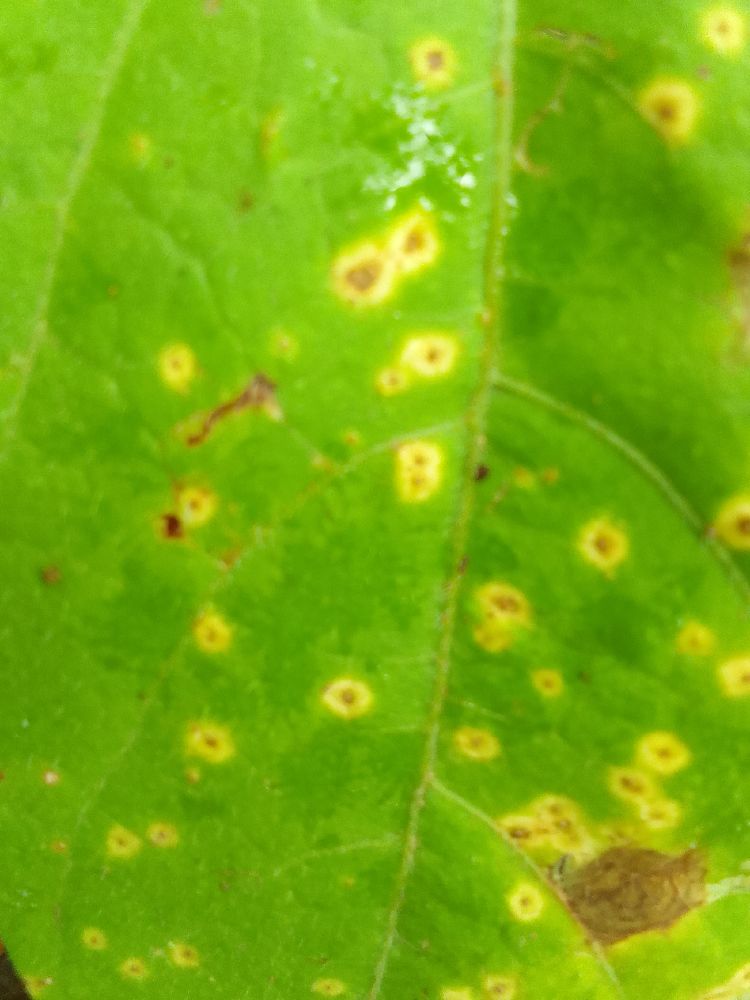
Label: rust